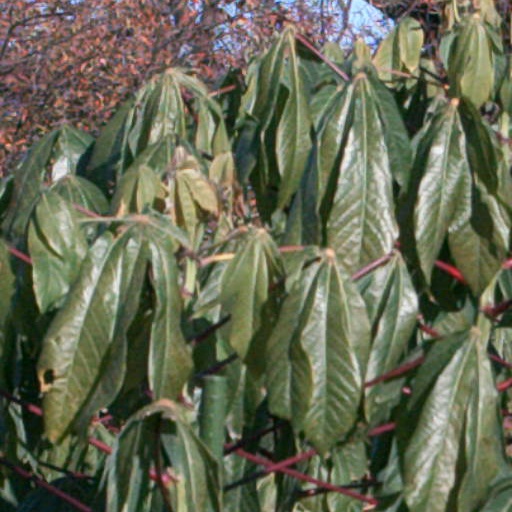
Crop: cassava